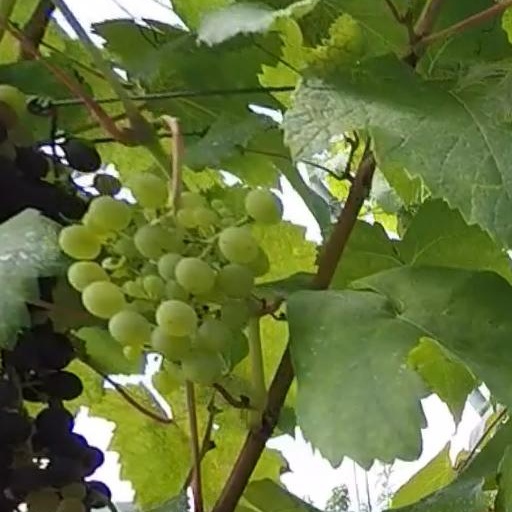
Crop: grape